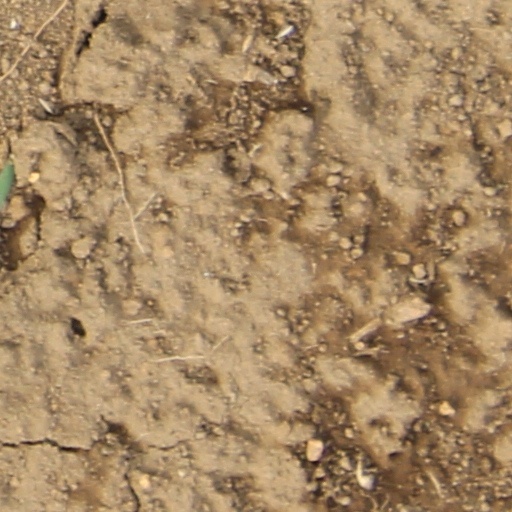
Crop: wheat